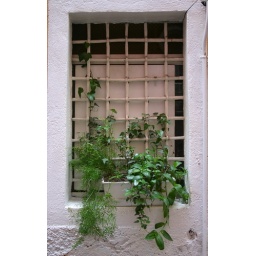
While walking down an alley in the old section of Nice I saw this window with ferns growing in it.